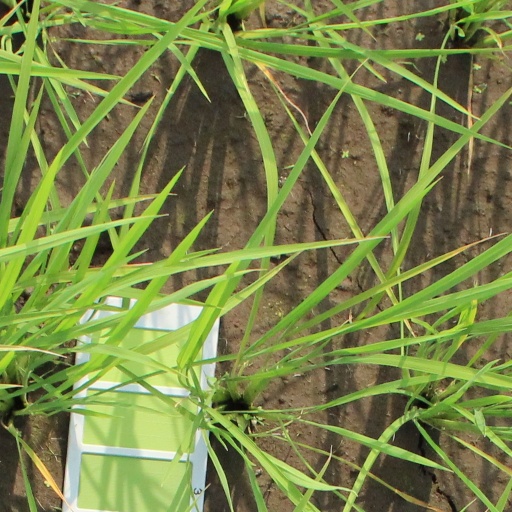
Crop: rice